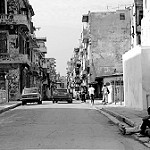
Scene: Outdoor